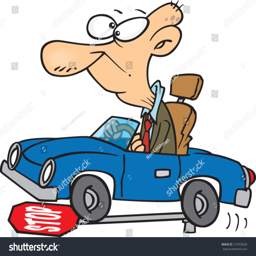
a vector illustration of elderly cartoon man running over a stop sign in his car